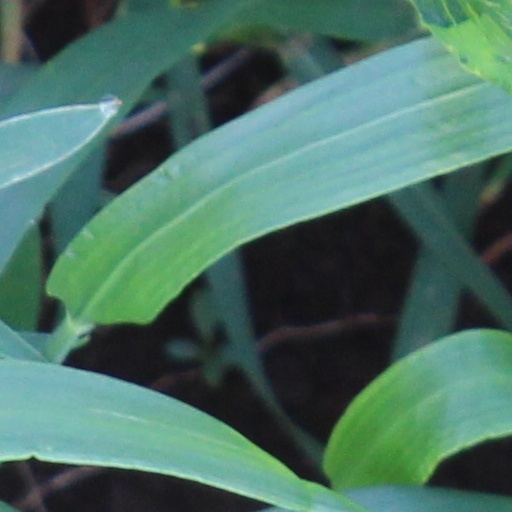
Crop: wheat